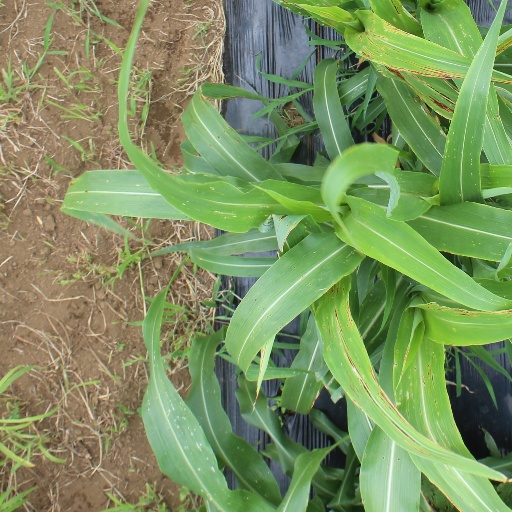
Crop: sorghum